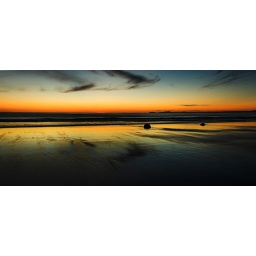
lines in the sand, clouds in the sky